Lordstown Assembly

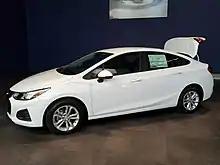
The final Chevrolet Cruze built at the GM Lordstown assembly plant

In November 2016, GM announced to end the third shift by January 2017, affecting 1,200 workers. On April 13, 2018, GM announced that the second shift would be cut, eliminating up to 1,500 jobs. The cuts were related to declining sales of the Cruze (and compact cars in general) in favor of SUVs and crossovers, including GM's own GMC Terrain and Chevrolet Equinox, both of which are loosely related to the Cruze and GM announced it would build the new Chevrolet Blazer at Ramos Arizpe Assembly in Mexico on the same day Lordstown's second shift ended, angering the United Auto Workers.